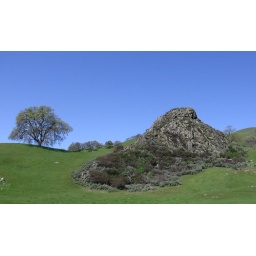
Big rock and oak tree near the road to the Sunol Backpack camp